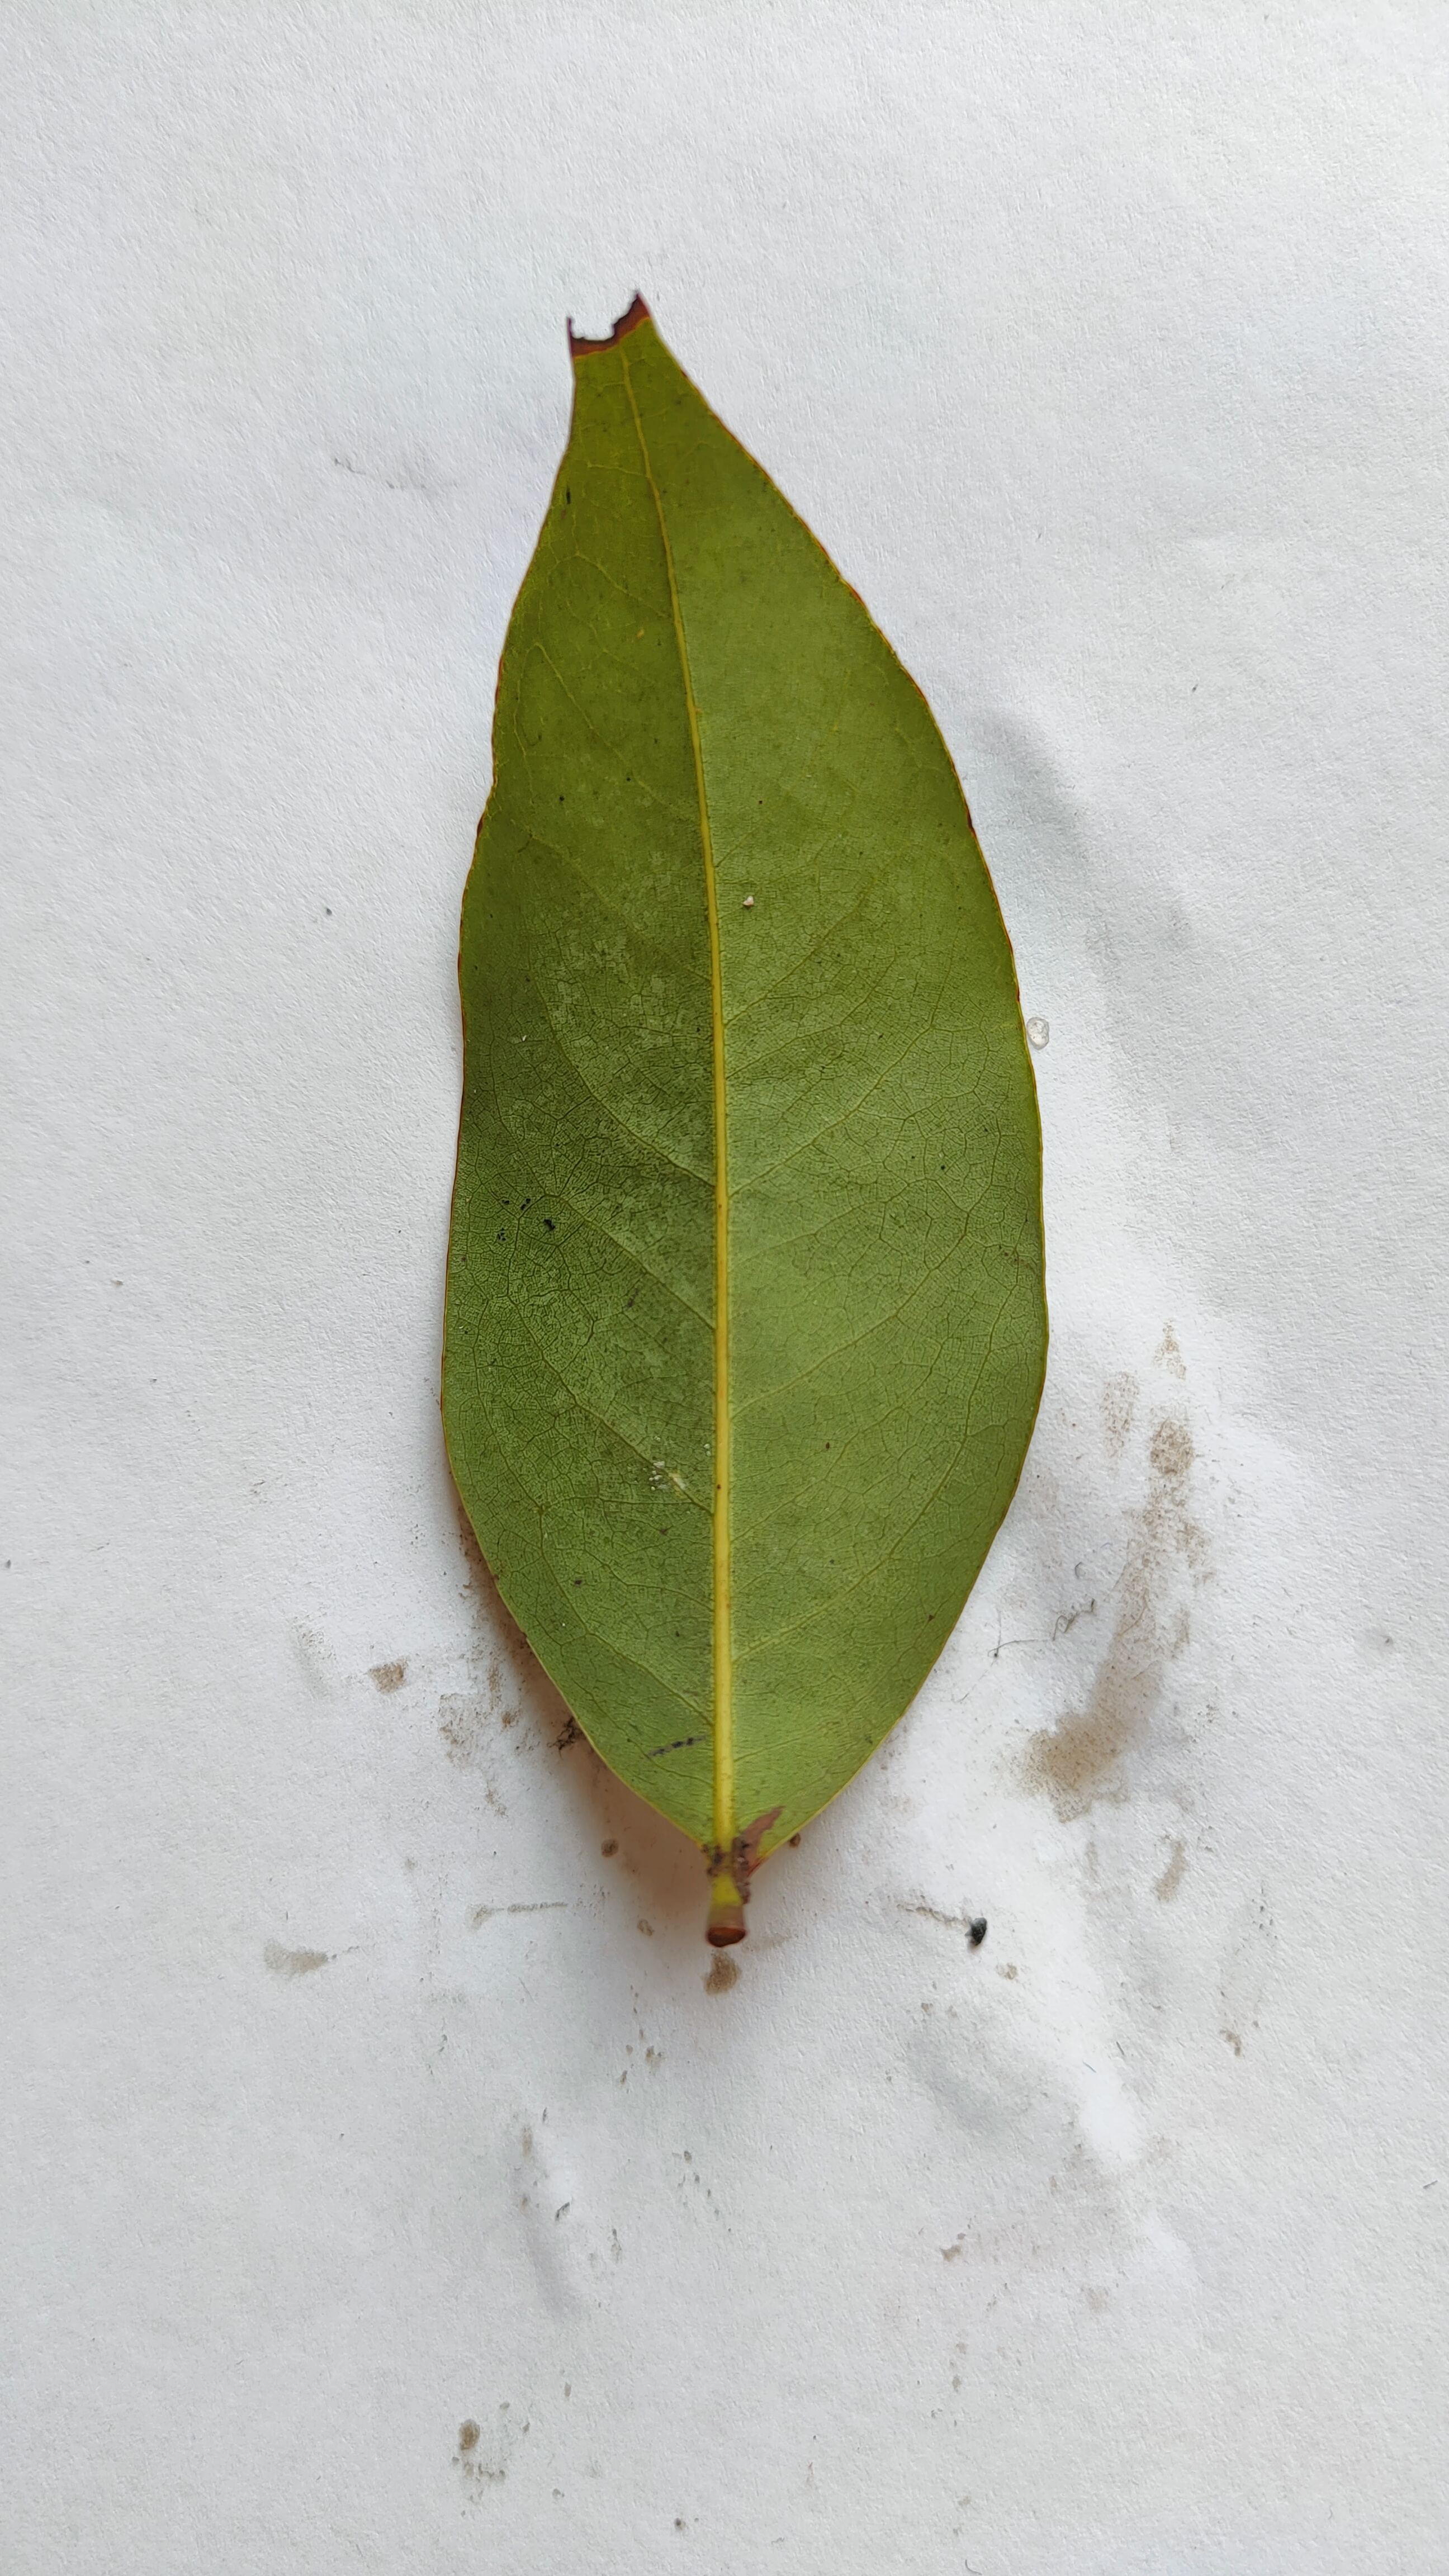
Leaf variety: Lychee